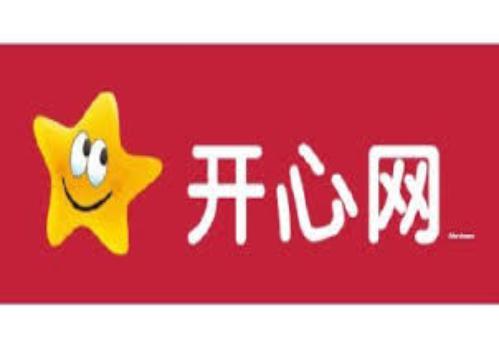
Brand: kaixinwang
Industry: Others